Tourism in Honduras

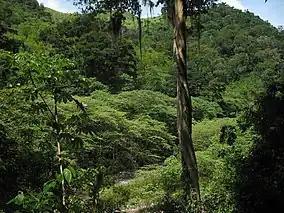
Most of Honduras has a humid tropical climate.

Honduras is a country where sport is a daily element of daily life, the country has several stadiums and public sports facilities such as for football, basketball, baseball, tennis and swimming fields. The most popular sport at the national level is football, and Honduras has one of the best national leagues in CONCACAF, ranking 5th in the top 10 national leagues, its two most successful teams being Club Olimpia and Club Motagua. Their matches are the most watched nationally and the prices for the stadium entrance are accessible to both nationals and foreigners.